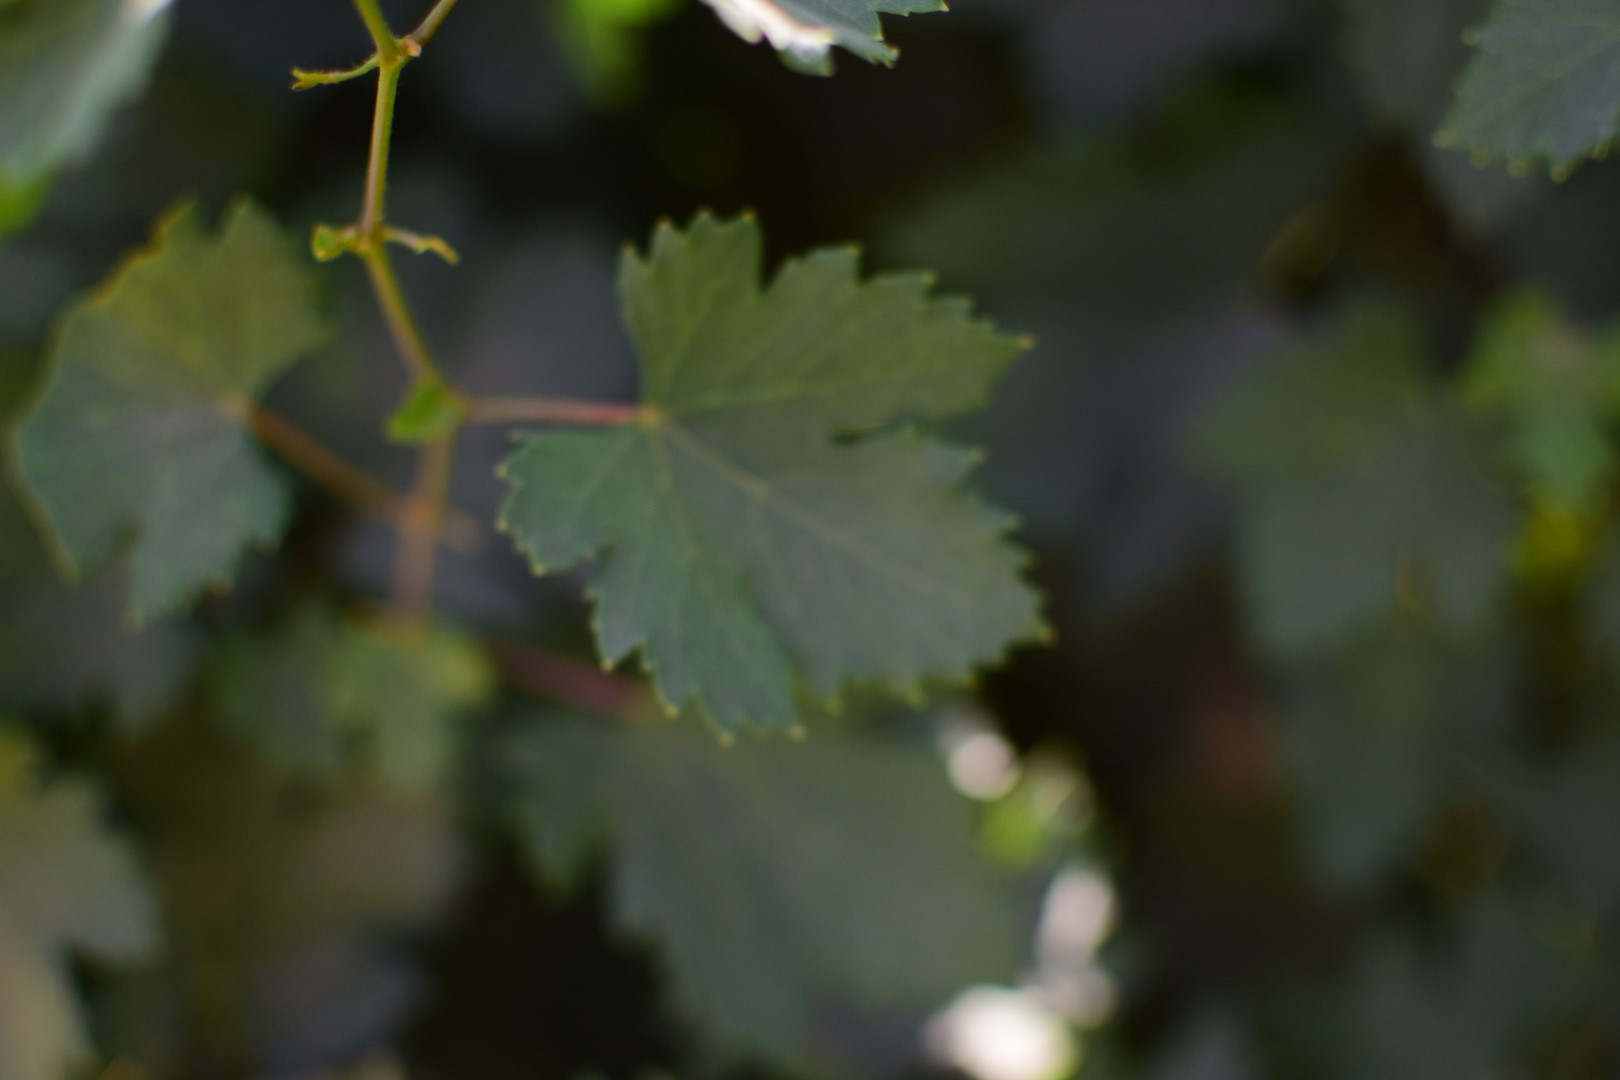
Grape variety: Halawani